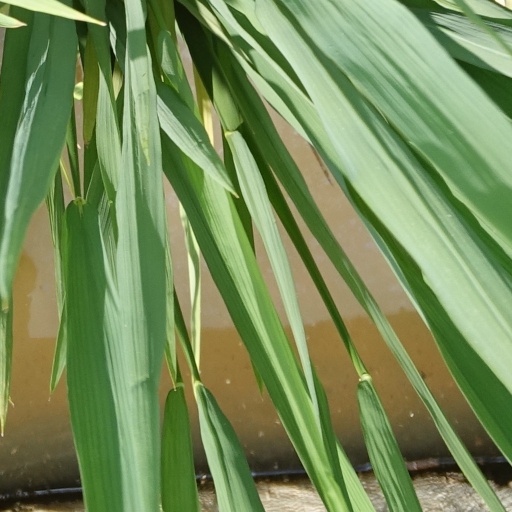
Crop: rice